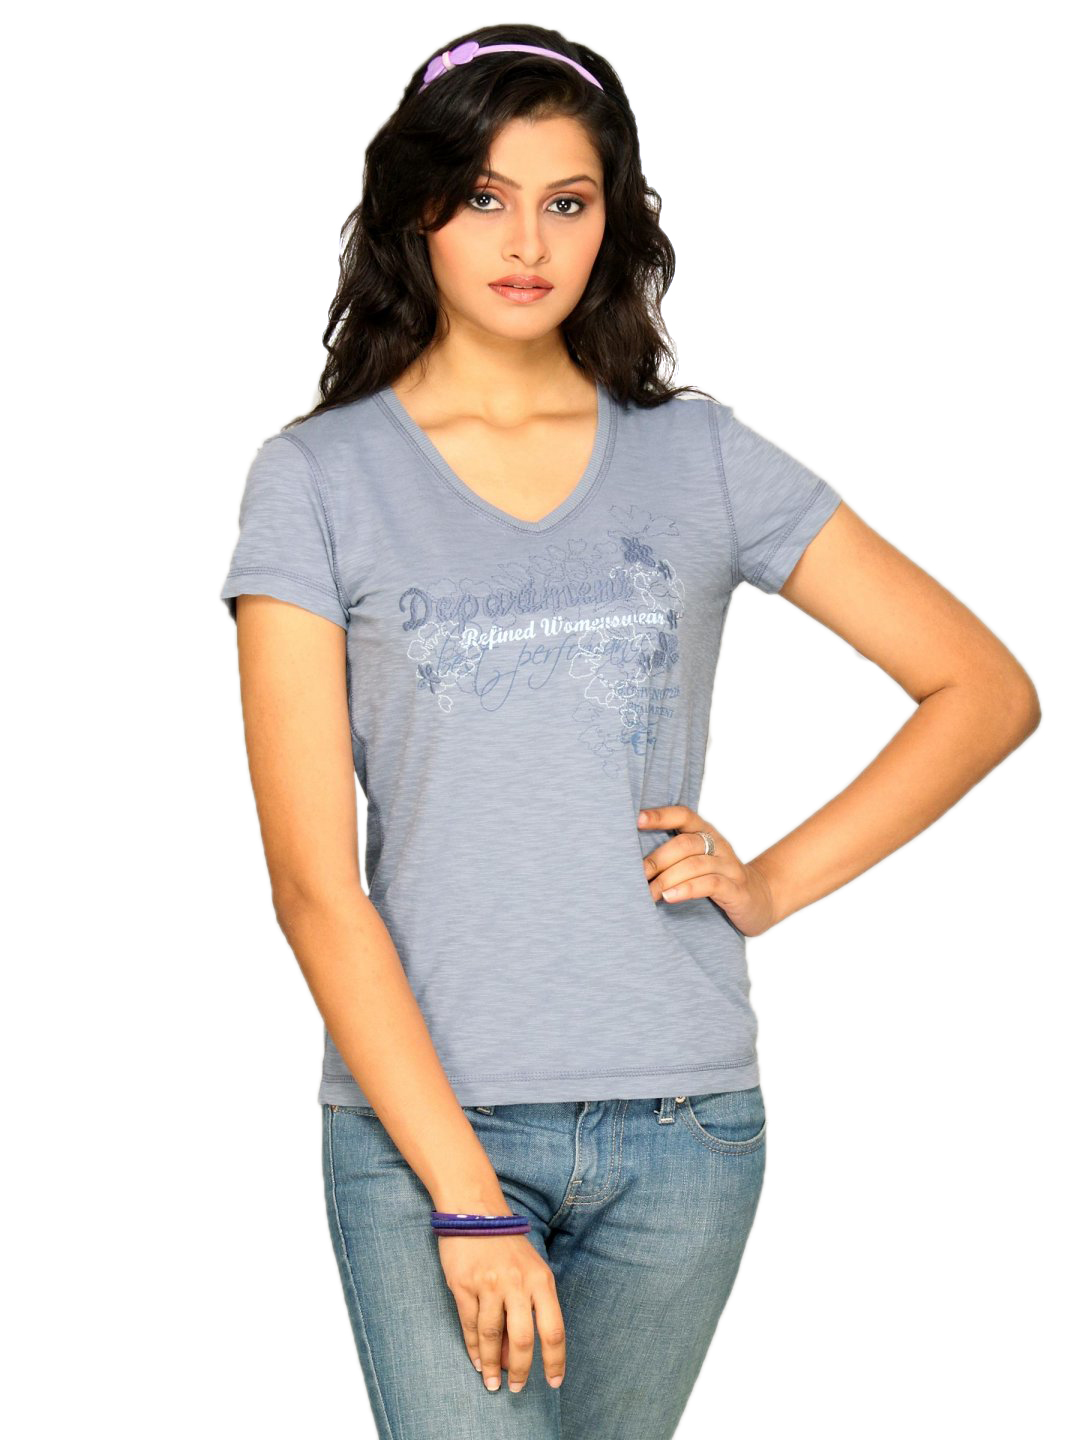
s.Oliver Women Blue T-shirt
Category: Apparel / Topwear / Tshirts
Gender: Women
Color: Blue
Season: Summer 2011
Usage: Casual